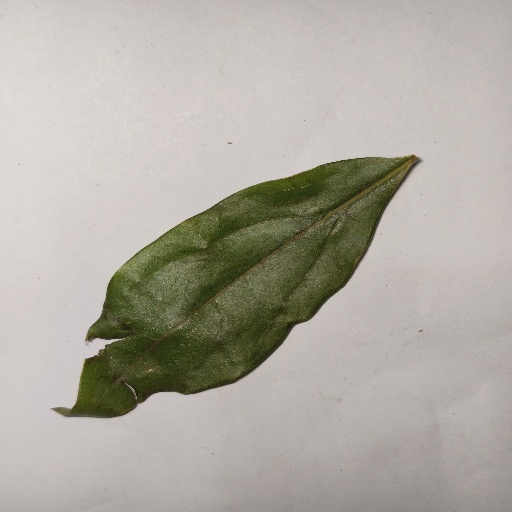
Species: Camphor
Leaf condition: Shot Hole